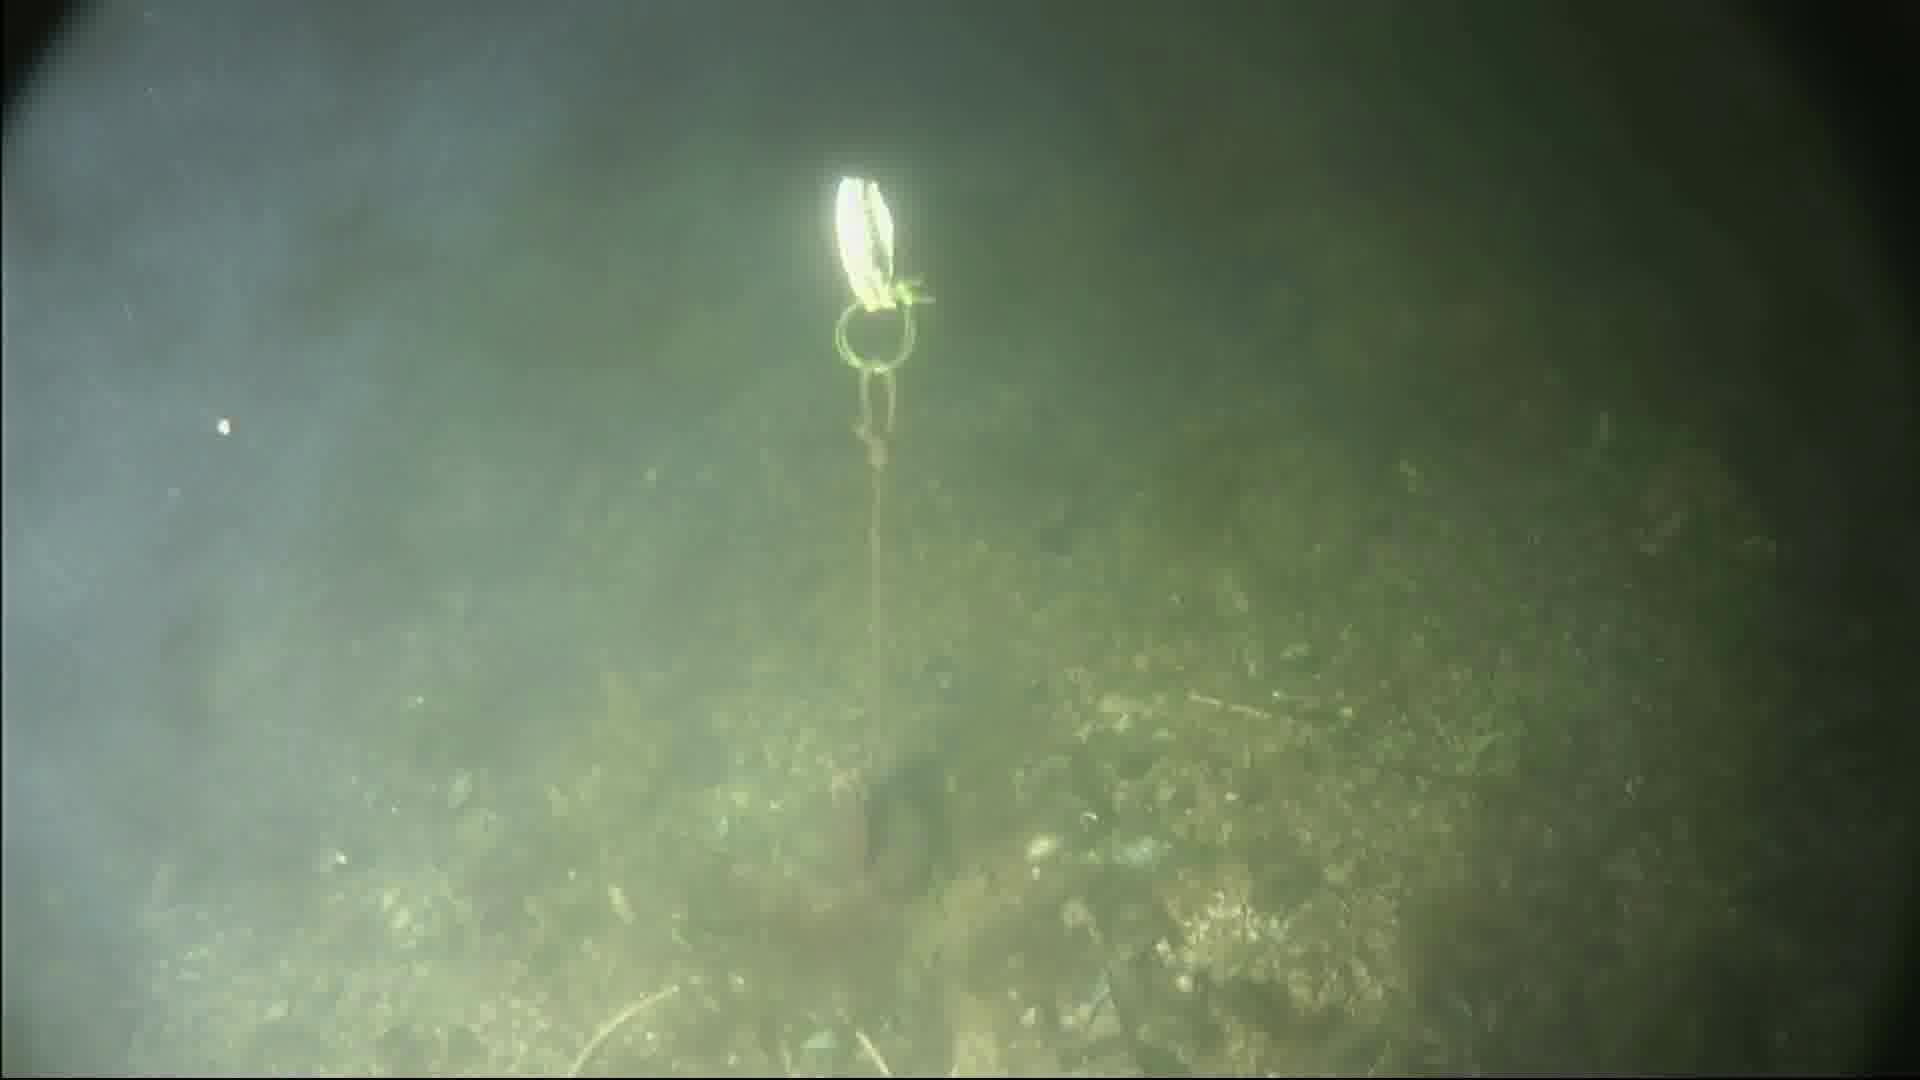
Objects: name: crab